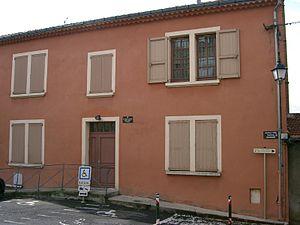
Maison natale de Jules Vallès - Place de la Platrière- Le Puy en Velay - France self made PRA
Le Puy-en-Velay est une commune française située dans la région Auvergne-Rhône-Alpes. C'est la préfecture du département de la Haute-Loire et la capitale historique du Velay.
Jules Vallès, né au Puy-en-Velay en Haute-Loire, le 11 juin 1832 et mort dans le 5ᵉ arrondissement de Paris le 14 février 1885, est un journaliste, écrivain et homme politique français d'extrême gauche.